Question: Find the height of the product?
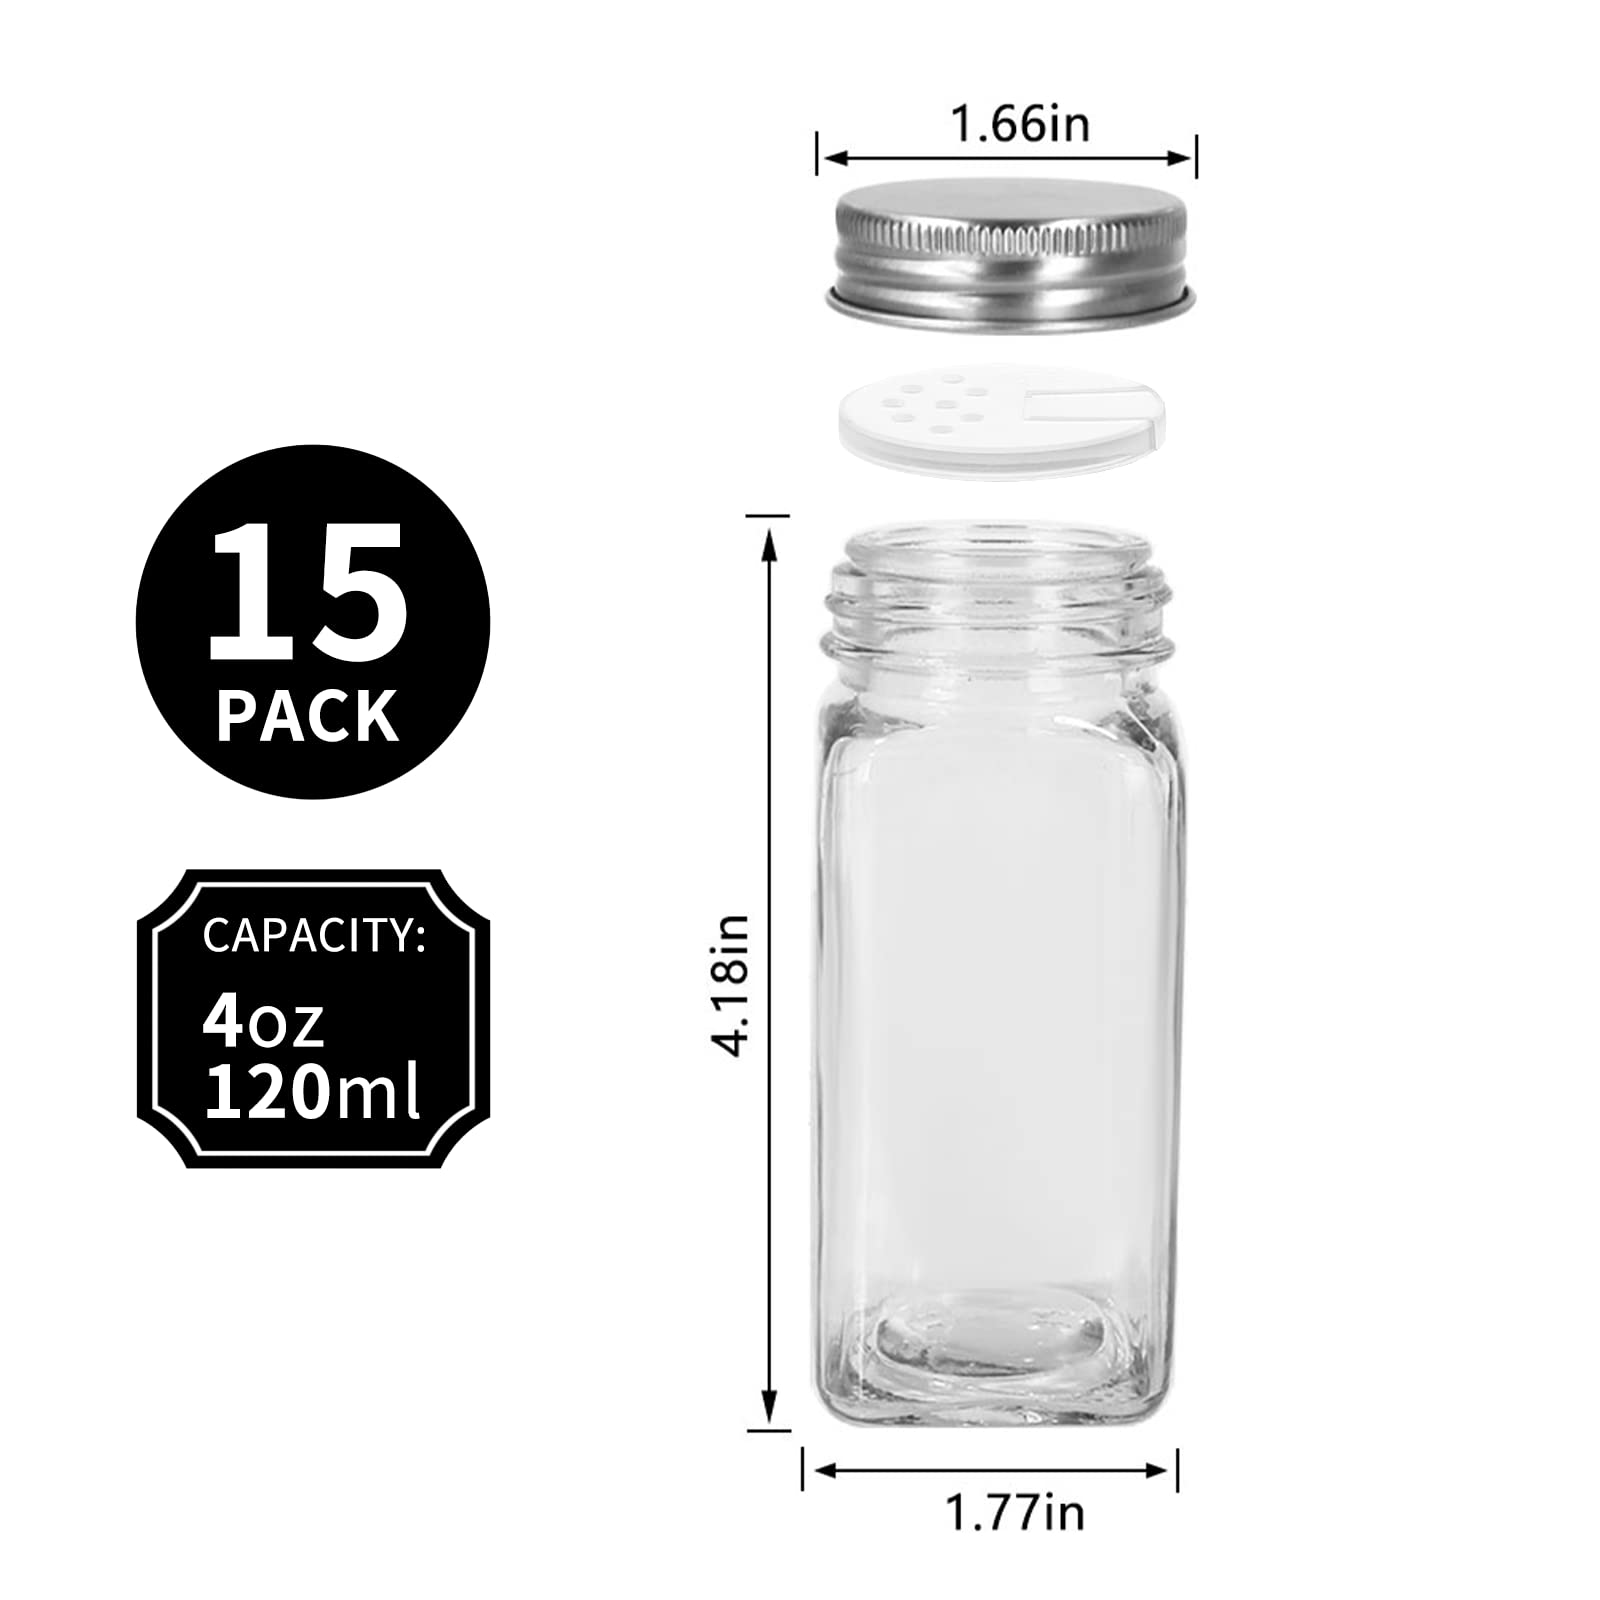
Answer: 4.18 inch